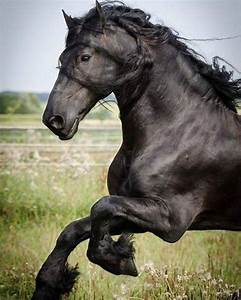
Label: horse